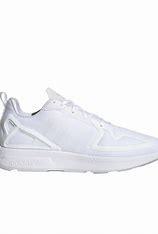
Brand: Adidas
Model: ZX 2K Flux